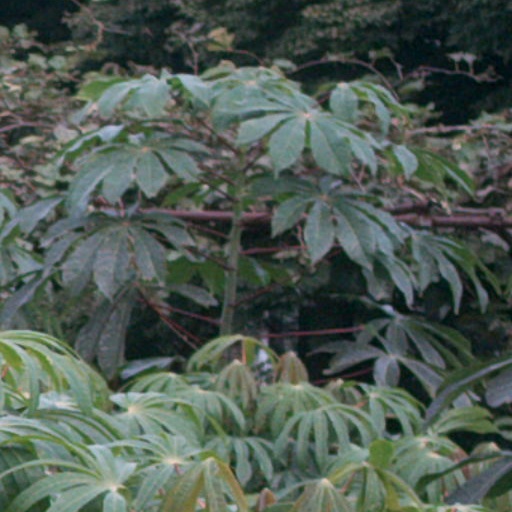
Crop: cassava